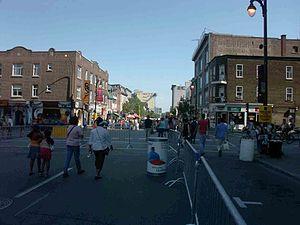
Événement ""Frénésie de la Main"", d'où la circulation automobile déviée, lors du 100e anniversaire du boulevard Saint-Laurent"